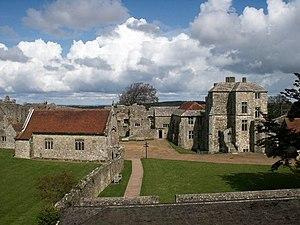
La liste des mottes castrales et châteaux à mottes recense les fortifications de terre élevées durant le Moyen Âge comme : les enceintes de terres, les mottes castrales ou « château de terre », les maisons fortes à plate-forme fossoyées et les châteaux de pierre édifiés postérieurement sur une motte, désignés comme « châteaux à motte » ou « châteaux de terre », tous pays confondus. Les sites fortifiés sont classés par pays.
Le château de Carisbrooke est un château à motte castrale situé dans le village du même nom, près de Newport, sur l'île de Wight, en Angleterre. C'est à cet endroit que Charles Iᵉʳ fut emprisonné les mois précédant son procès.